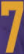
Number: 7